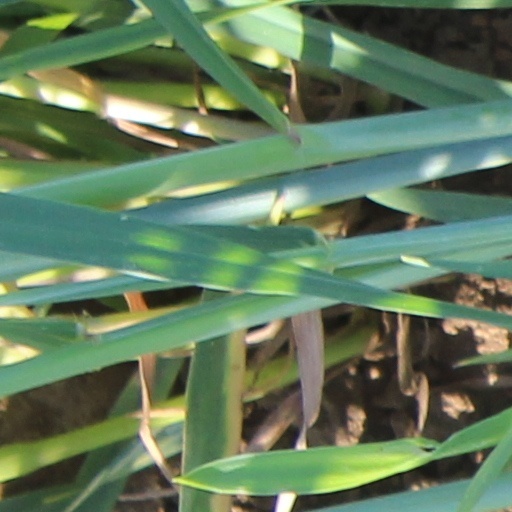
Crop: wheat